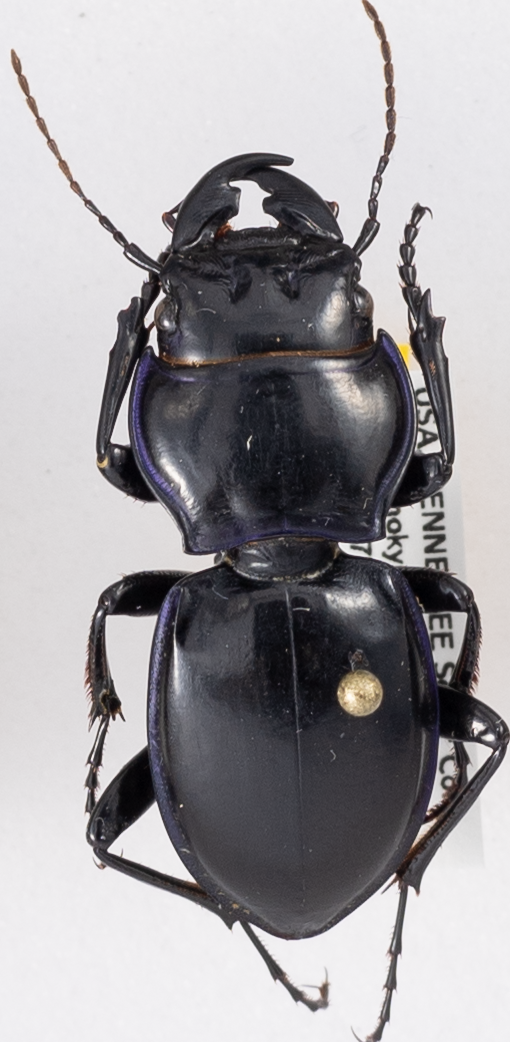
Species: Pasimachus punctulatus
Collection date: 2017-06-27
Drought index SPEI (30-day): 0.534
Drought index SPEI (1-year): -0.62
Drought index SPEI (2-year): -0.48